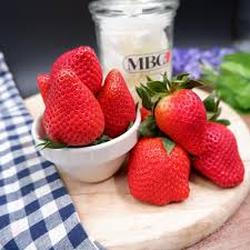
Label: Strawberry